Hentaigana

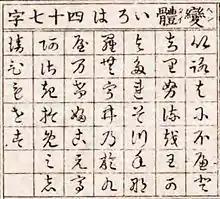
"Hentai iroha 47-ji" (1886): an "iroha" kana syllabary written entirely in "hentaigana"

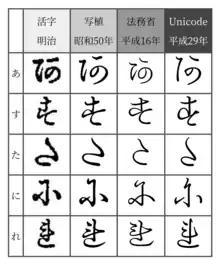
Comparison of the glyphs of "hentaigana". From the left is the Meiji period, 1975, 2004 and 2017.

Hiragana, the main Japanese syllabic writing system, derived from a cursive form of "man'yōgana," a system where Chinese ideograms (kanji) were used to write sounds without regard to their meaning. Originally, the same syllable (more precisely, mora) could be represented by several more-or-less interchangeable kanji, or different cursive styles of the same kanji. However, the 1900 script reform determined that only one specific character be used for each mora, with the rest being called "hentaigana" ("variant characters").